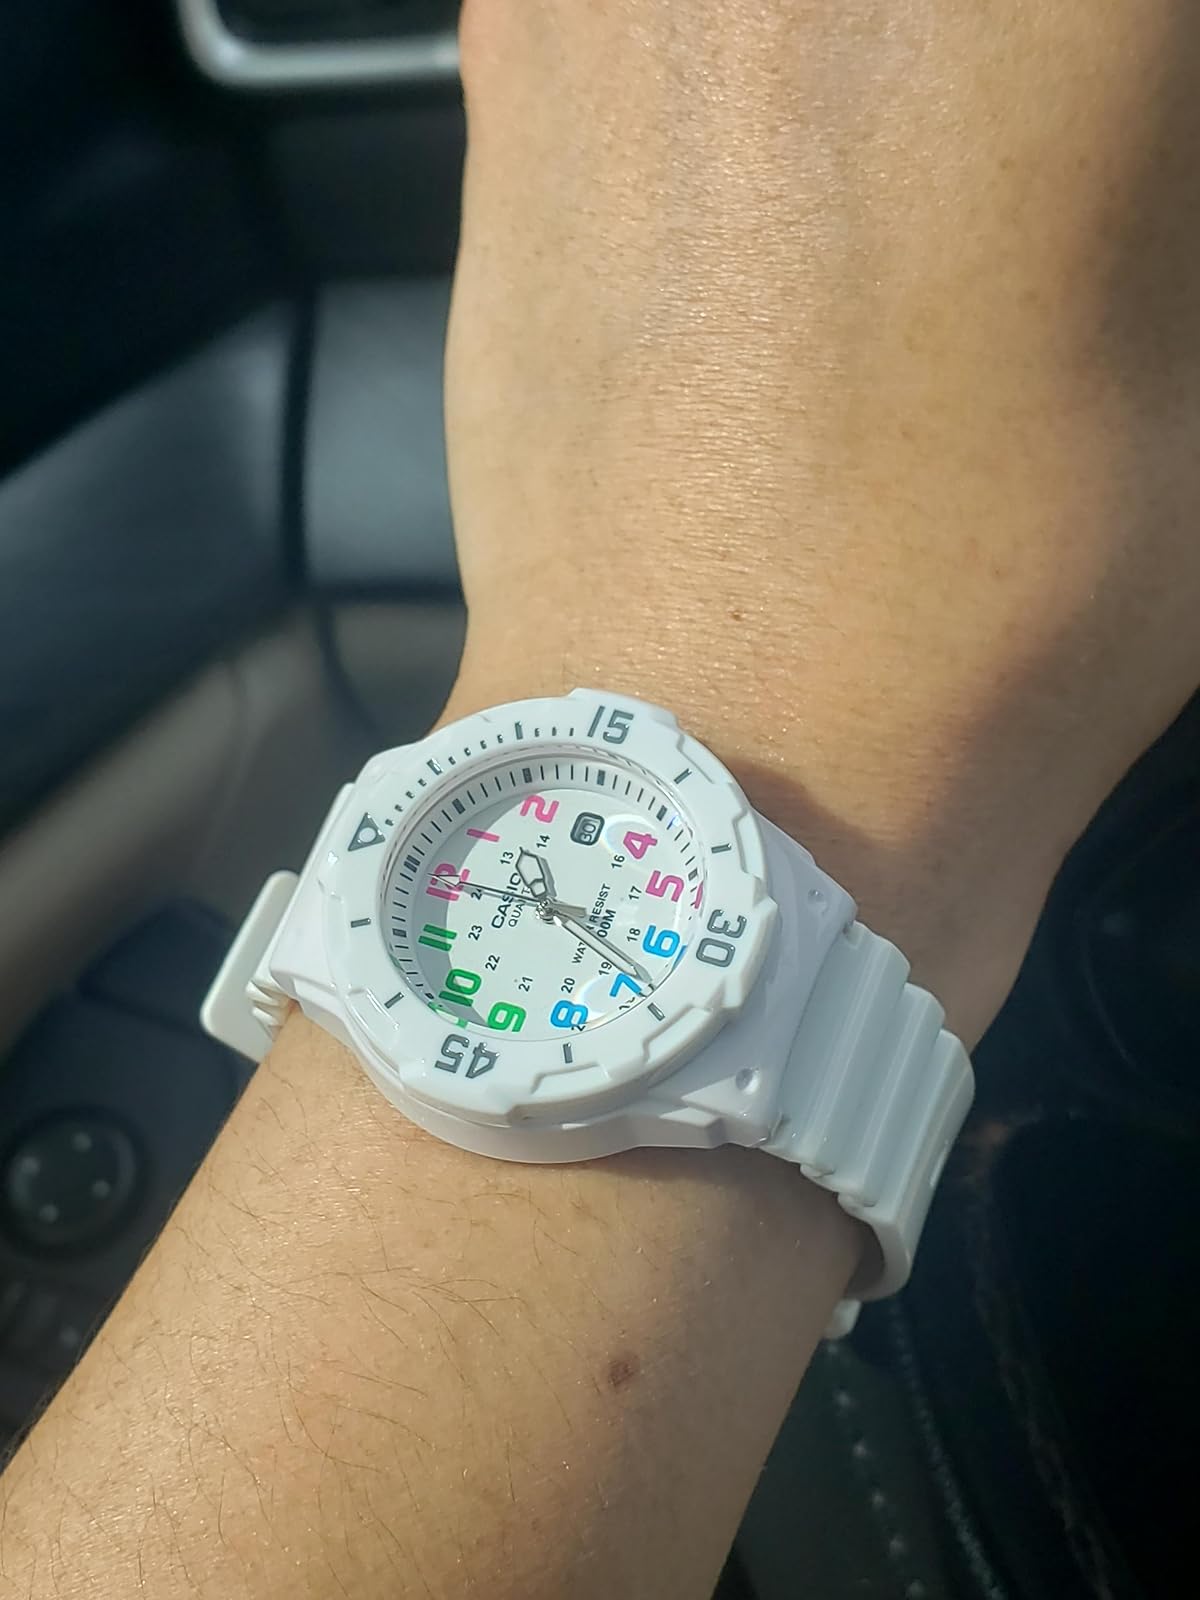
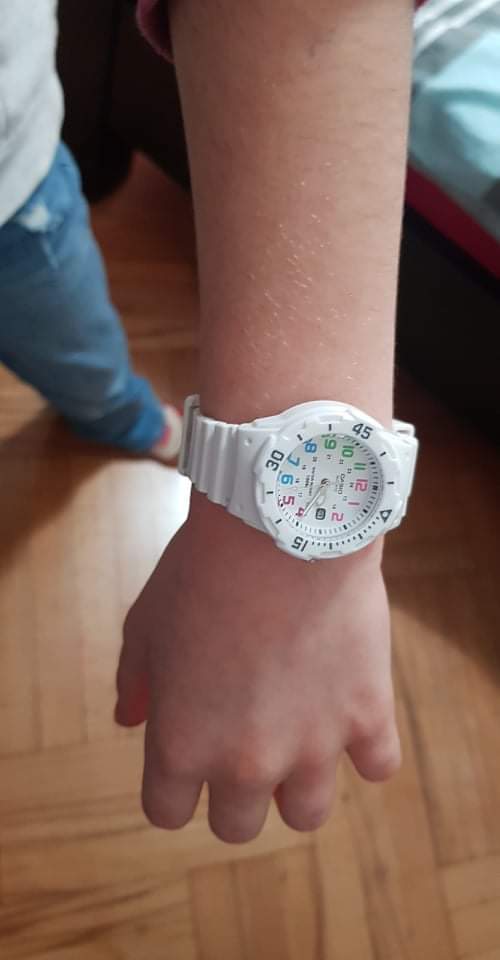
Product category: accessories_watch
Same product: yes